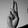
ASL letter: U